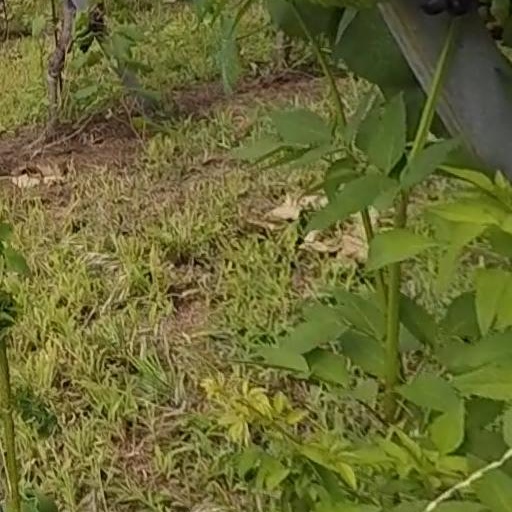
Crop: grape